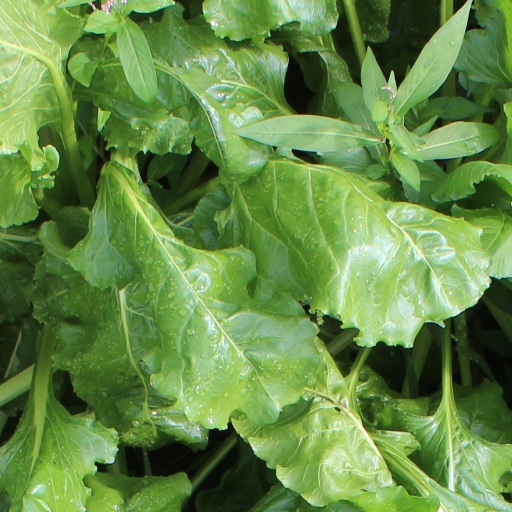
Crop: sugar beet